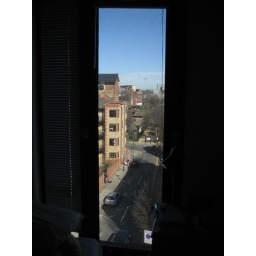
The view from the window near my bed